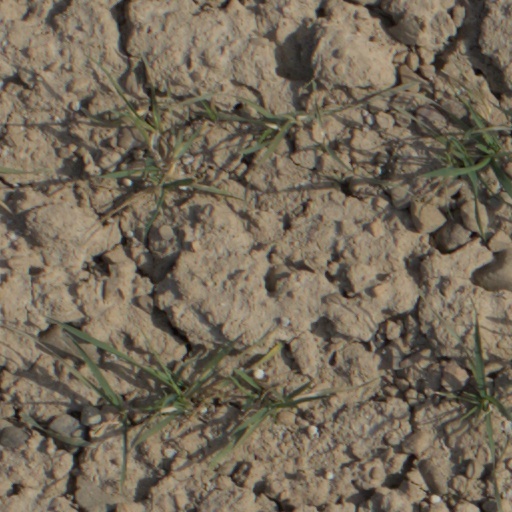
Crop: wheat